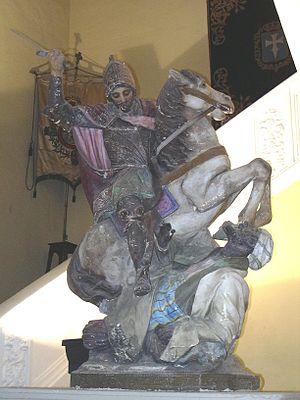
Ramire Iᵉʳ, né vers 790, certainement à Oviedo, et mort le 1er février 850 dans son palais de Naranco à Oviedo, est roi des Asturies.